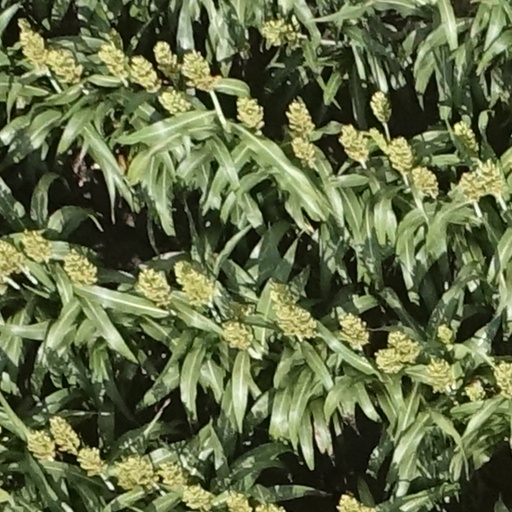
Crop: sorghum